University of Toronto Mississauga

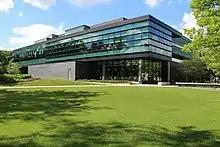
The Instructional Centre (IB)

The Mississauga Academy of Medicine (MAM), which opened in August 2011 with 54 first-year students, is a partnership between UTM, the Temerty Faculty of Medicine, and the three hospitals of the Trillium Health Partners system. The facility is located across two floors inside the Terrence Donnelly Health Sciences Complex and provides brand new classrooms, seminar rooms, computer facilities, learning spaces and laboratories. Students are provided with fully equipped student lounge and outdoor terrace to relax and socialize. Students are able to share lectures and learning experiences both inside and outside the classroom through advanced technologies.